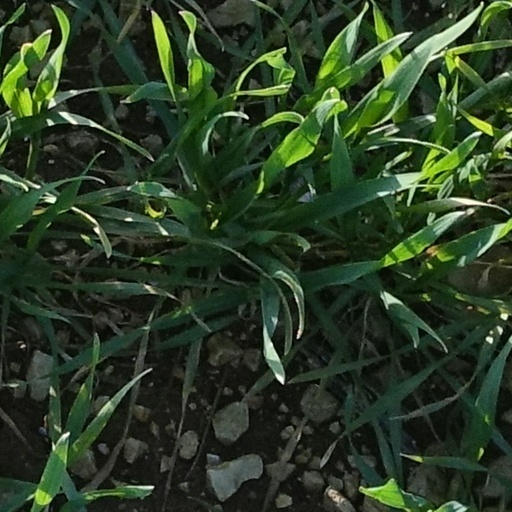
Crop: wheat